The Fairly Incomplete & Rather Badly Illustrated Monty Python Song Book

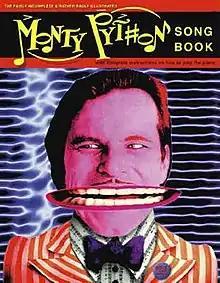
Cover of "The Fairly Incomplete & Rather Badly Illustrated Monty Python Song Book" hardback, 1994.

The Fairly Incomplete & Rather Badly Illustrated Monty Python Song Book is a compendium of songs by Monty Python, released in 1994 on the occasion of their 25th anniversary. The book contains the lyrics and musical scores for songs from the group's "Flying Circus" TV series, albums and films. Also included are "The Ferret Song" and "Rhubarb Tart Song", which originate from "I'm Sorry, I'll Read That Again" before appearing on "At Last The 1948 Show". The musical scores were edited by regular Python collaborator, John Du Prez.